Advanced Network and Services

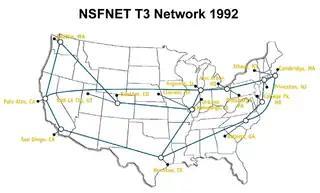

In anticipation of the NSFNET Digital Signal 3 (T3) upgrade and the approaching end of the 5-year NSFNET cooperative agreement, in September 1990 Merit, IBM, and MCI formed Advanced Network and Services (ANS), a new non-profit corporation with a more broadly based Board of Directors than the Michigan-based Merit Network. Under its cooperative agreement with US National Science Foundation (NSF), Merit remained ultimately responsible for the operation of NSFNET, but subcontracted much of the engineering and operations work to ANS. Both IBM and MCI made substantial new financial and other commitments to help support the new venture. Allan Weis left IBM to become ANS's first President and Managing Director. Douglas Van Houweling, former Chair of the Merit Network Board and Vice Provost for Information Technology at the University of Michigan, was the first Chairman of the ANS Board of Directors.